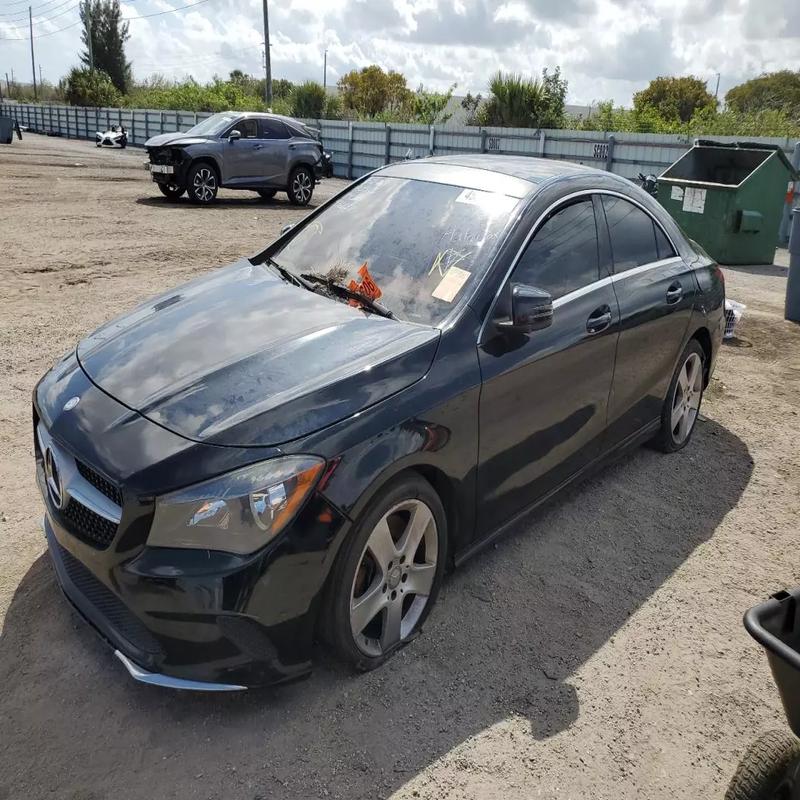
Aucun dommage détecté.
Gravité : aucun